110 Grant Apartments

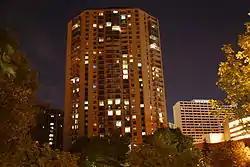
One Ten Grant Apartments at night

110 Grant Apartments is a 309-ft (94 m) tall skyscraper in Minneapolis, Minnesota. The building was designed by Hammel, Green and Abrahamson. It was constructed from 1983 to 1985 and has 32 floors. It is the 32nd tallest building in Minneapolis.